List of pre-dreadnought battleships of the Royal Navy

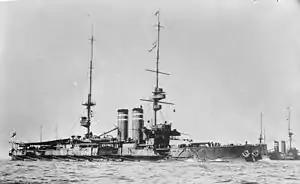
A large gray warship steams through the water; a second ship of the same type is in the background on a parallel course

After receiving what turned out to be overly optimistic reports of the capabilities of the new Russian s, the Royal Navy decided to build ships that would be capable of meeting the Russian ships' reported top speed of . White was compelled to reduce displacement by about for budgetary reasons, which forced reductions in the scale of armour protection to meet the required speed needed to counter the "Peresvet"s. White developed the revised bow protection scheme that had been incorporated into the "London"s as a stopgap whilst he completed work on the "Duncan"s. For much the same reason that naval officers disliked the "Canopus" class, the "Duncan"s were seen to be an inferior design. Despite their defensive limitations, the "Duncan"-class ships were the fastest battleships in the world at the time of their completion. A total of six ships were ordered, four in 1898 and two more in 1899.